Louis-Jean Calvet

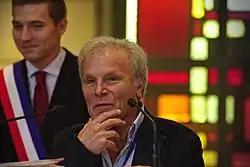
Louis-Jean Calvet receiving the Ptolemy Prize during the 2016 International Geography Festival.

As a student at the University of Nice, where he was a student of linguist Pierre Guiraud, Calvet was elected in 1964 to the national bureau of the Union Nationale des Étudiants de France. There, he was in charge of information and held the position of chief editor for the monthly publication "21.27". Then, as a student at the Sorbonne with André Martinet, he pursued a doctoral thesis titled "Le système des sigles en français contemporain" ("The System of Acronyms in Contemporary France"), and then another doctorate on "Langue, corps, société" ("Language, Body, Society"). Calvet was first professor at Paris Descartes University, and then at Aix-Marseille University, a position that he held until 2012.